Explorer Scouts (The Scout Association)

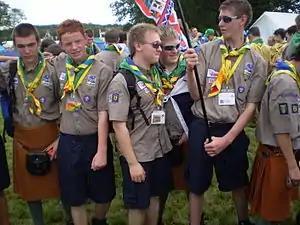
Explorer Scouts from Northern Ireland at the 21st World Scout Jamboree in 2007, wearing either activity shorts or the Irish saffron kilt.

The Explorer Belt is a long-standing award for Scouts that is achieved in various countries around the world. It was formerly earned by members of the Venture Scout section before becoming an award available to Explorer Scouts over 16 years of age and Scout Network members since 2002.